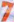
Number: 7